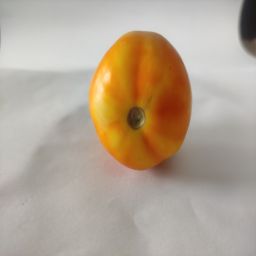
Crop: Tomato
Quality: Ripe